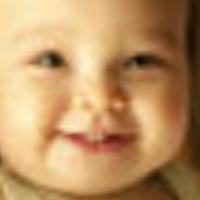
Age group: age 01-10